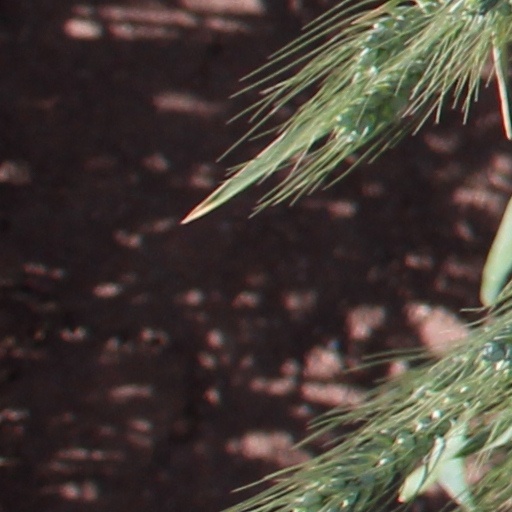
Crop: wheat